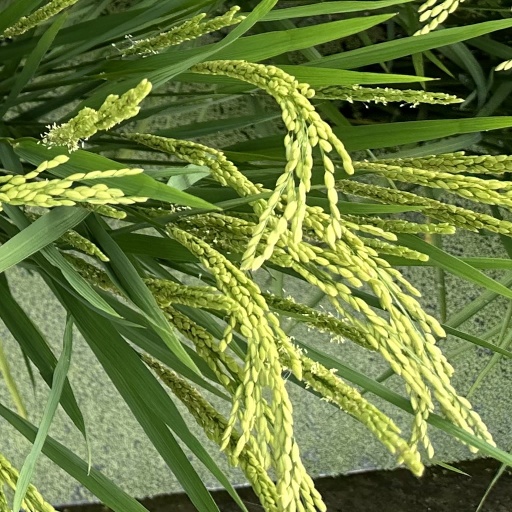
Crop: rice